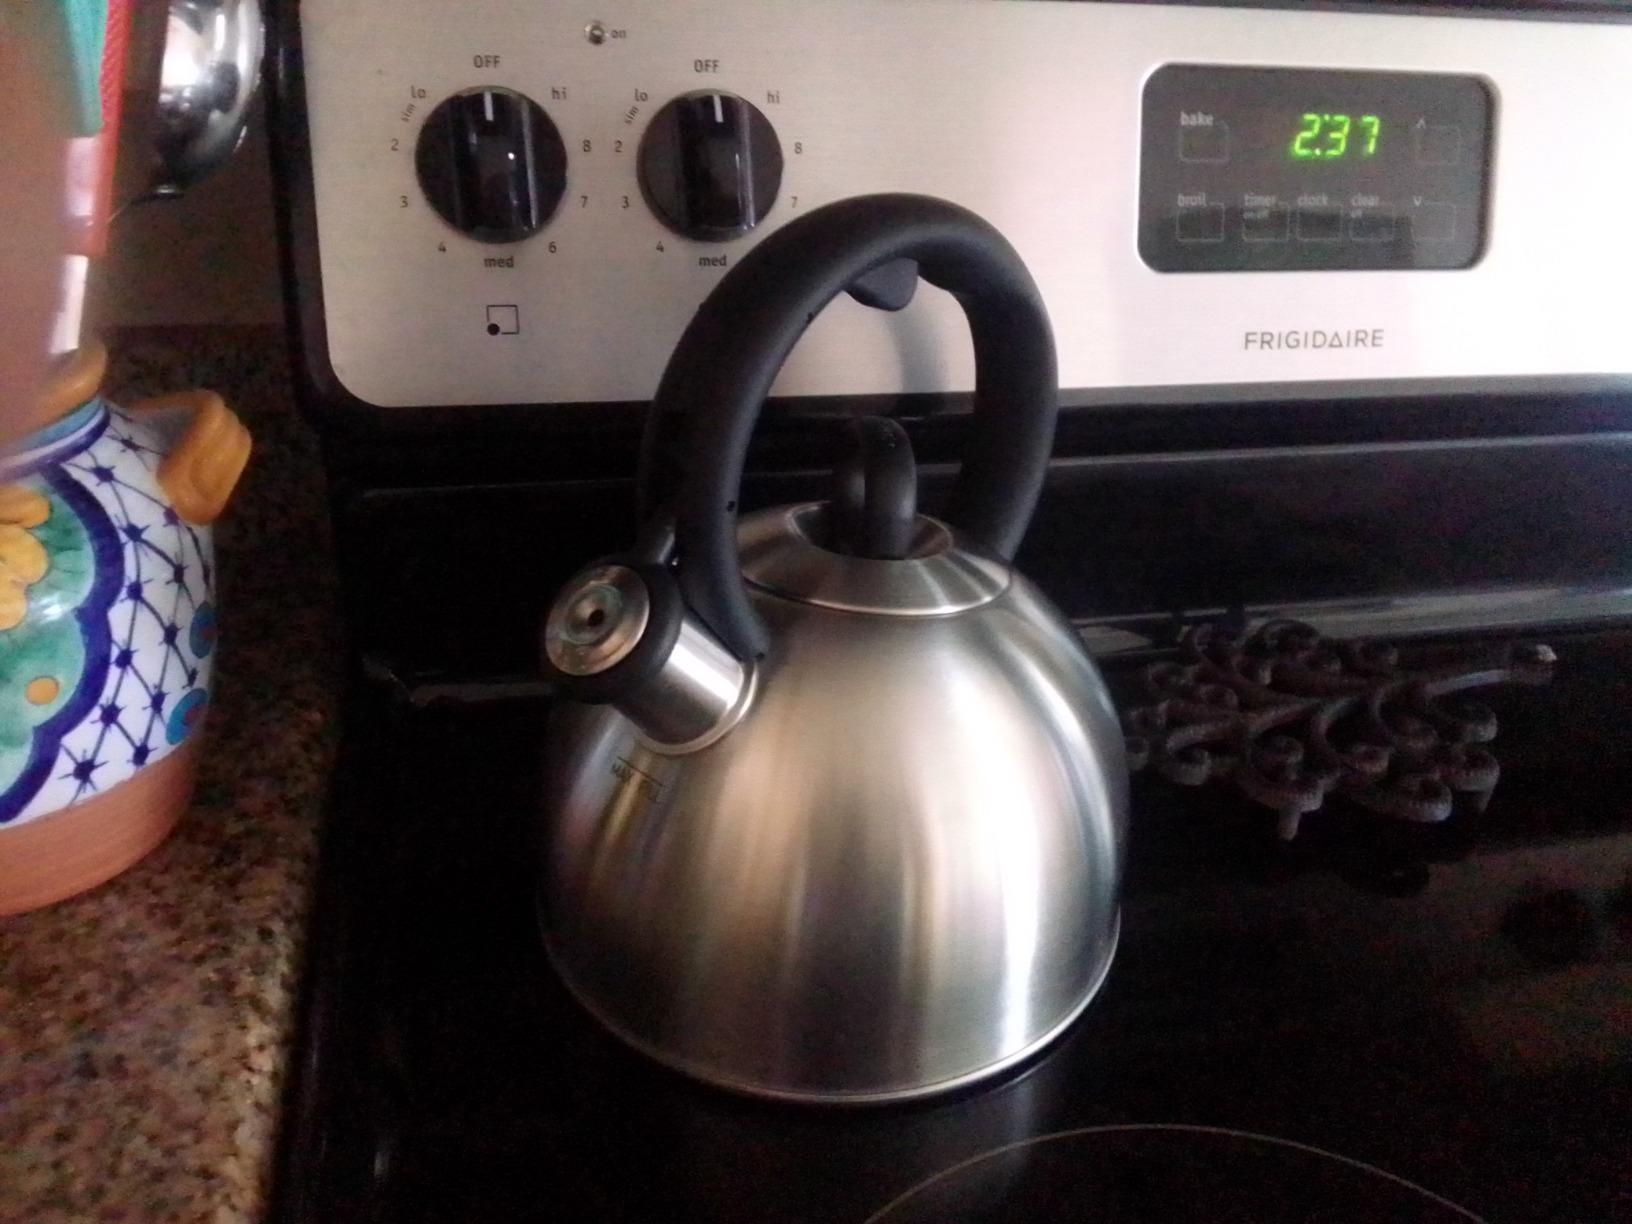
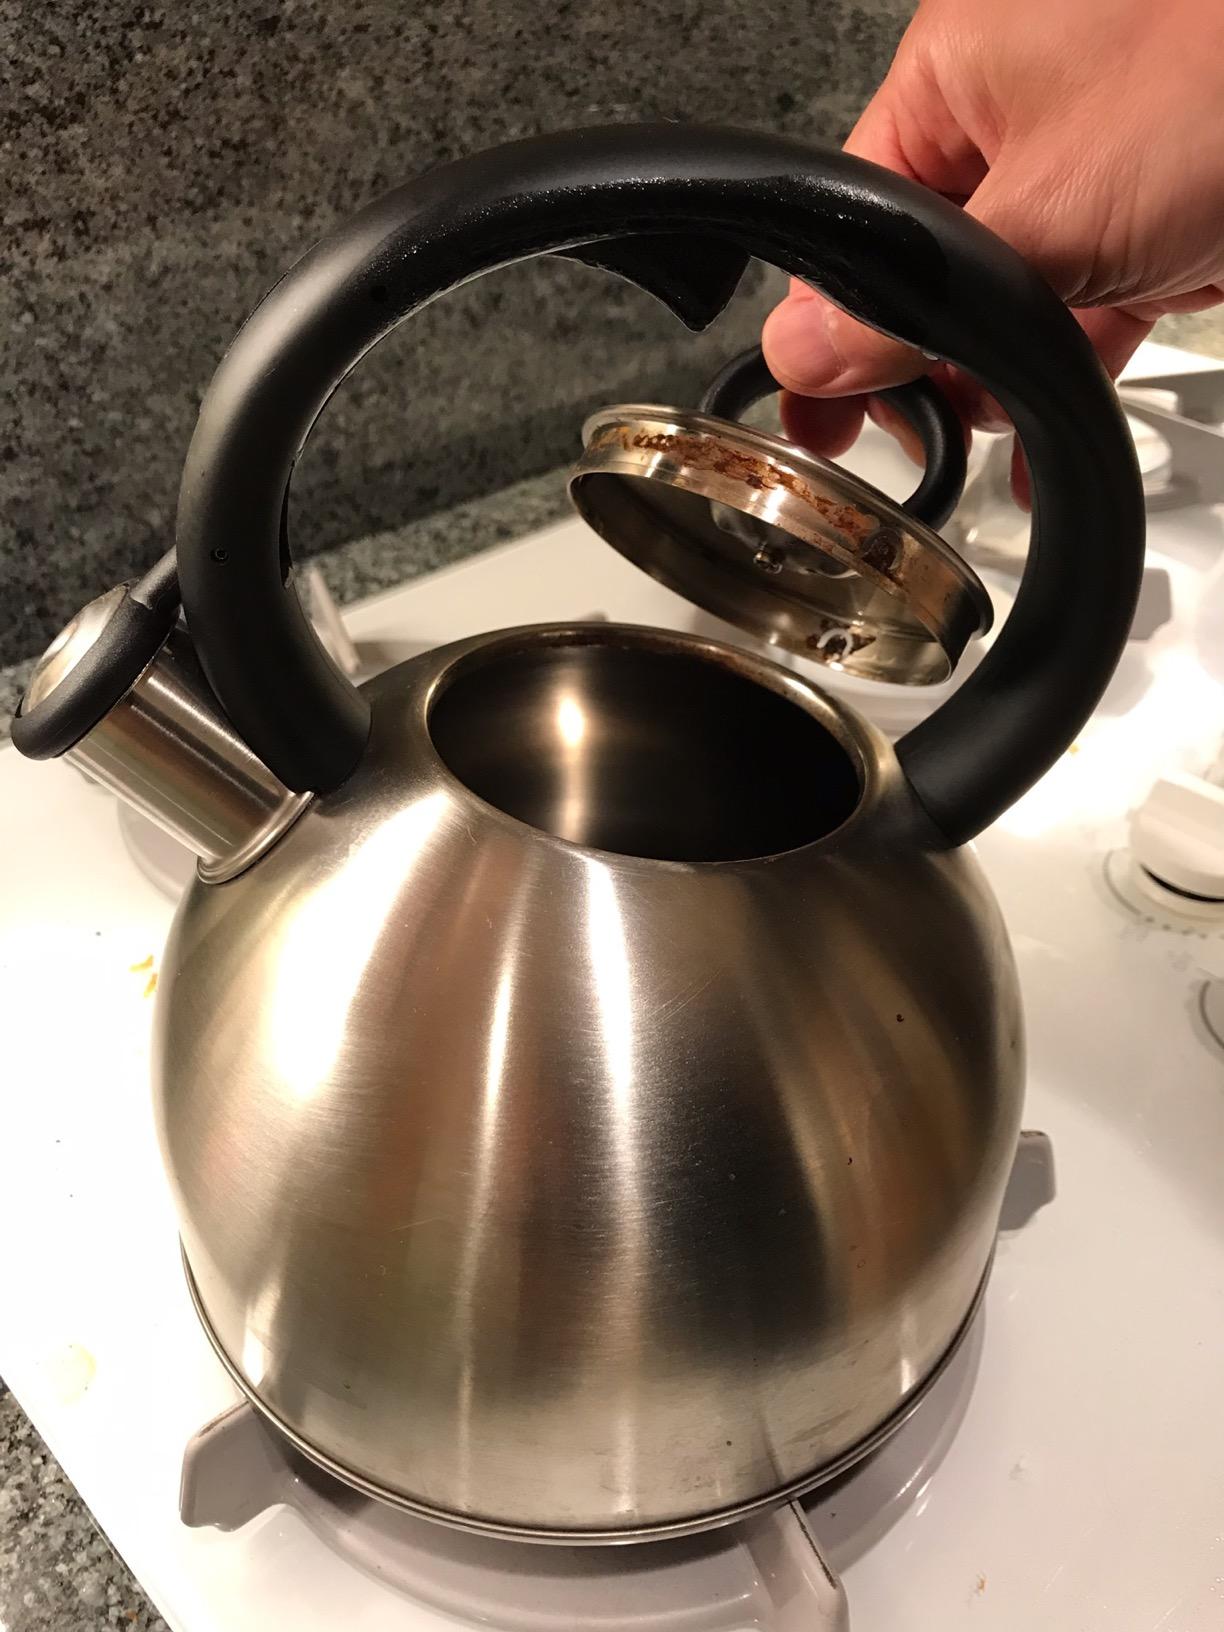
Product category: items_kettle
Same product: yes